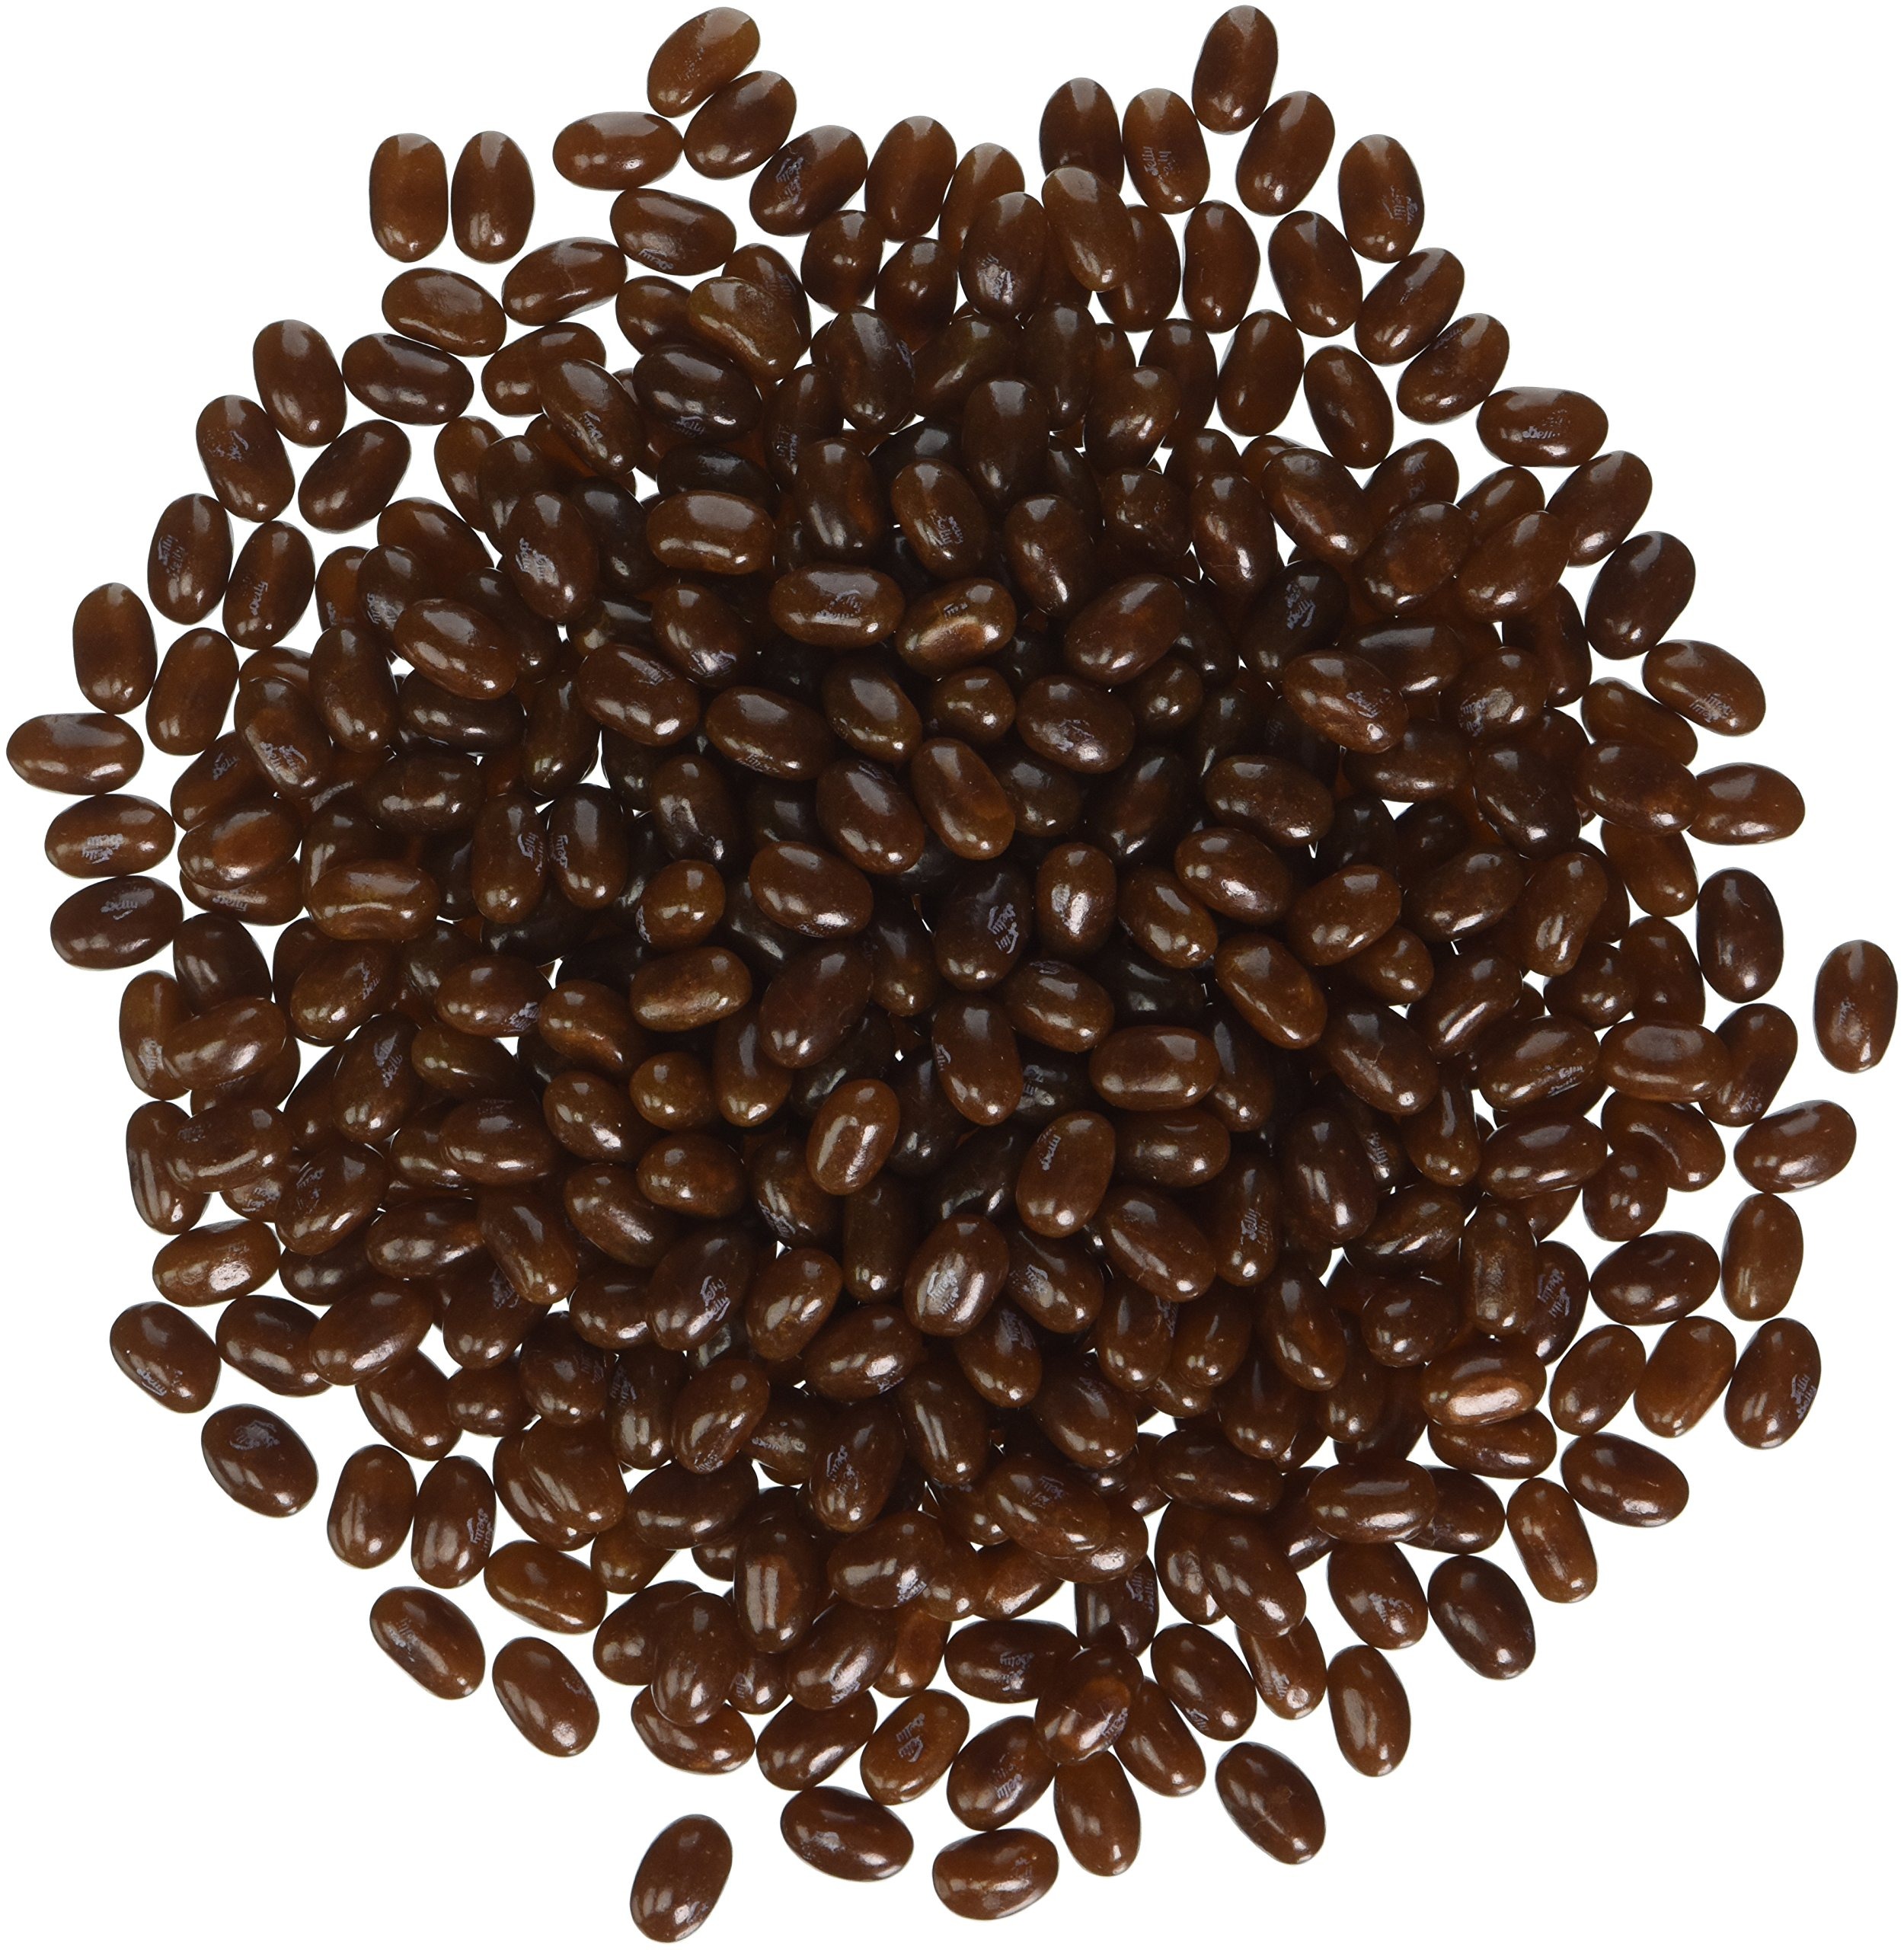
Item Name: Jelly Belly A & W Root Beer Jelly Beans, 10-Pound Box
Bullet Point 1: One 10-pound bag of A&W root beer-flavored jelly beans
Bullet Point 2: Zero grams of fat; contains no gelatin, milk, eggs or any other dairy products
Bullet Point 3: Certified Kosher, gluten-free and vegetarian
Bullet Point 4: Only 4 calories per bean
Bullet Point 5: Made in the U.S.
Product Description: Ten pounds of delicious A&W Root Beer Jelly Belly Beans. Taste exactly like the soda flavor. The Original Gourmet Jelly Bean, Since 1976. Approximately 4000 beans.
Value: 160.0
Unit: Ounce

Price: 94.97